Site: saxony
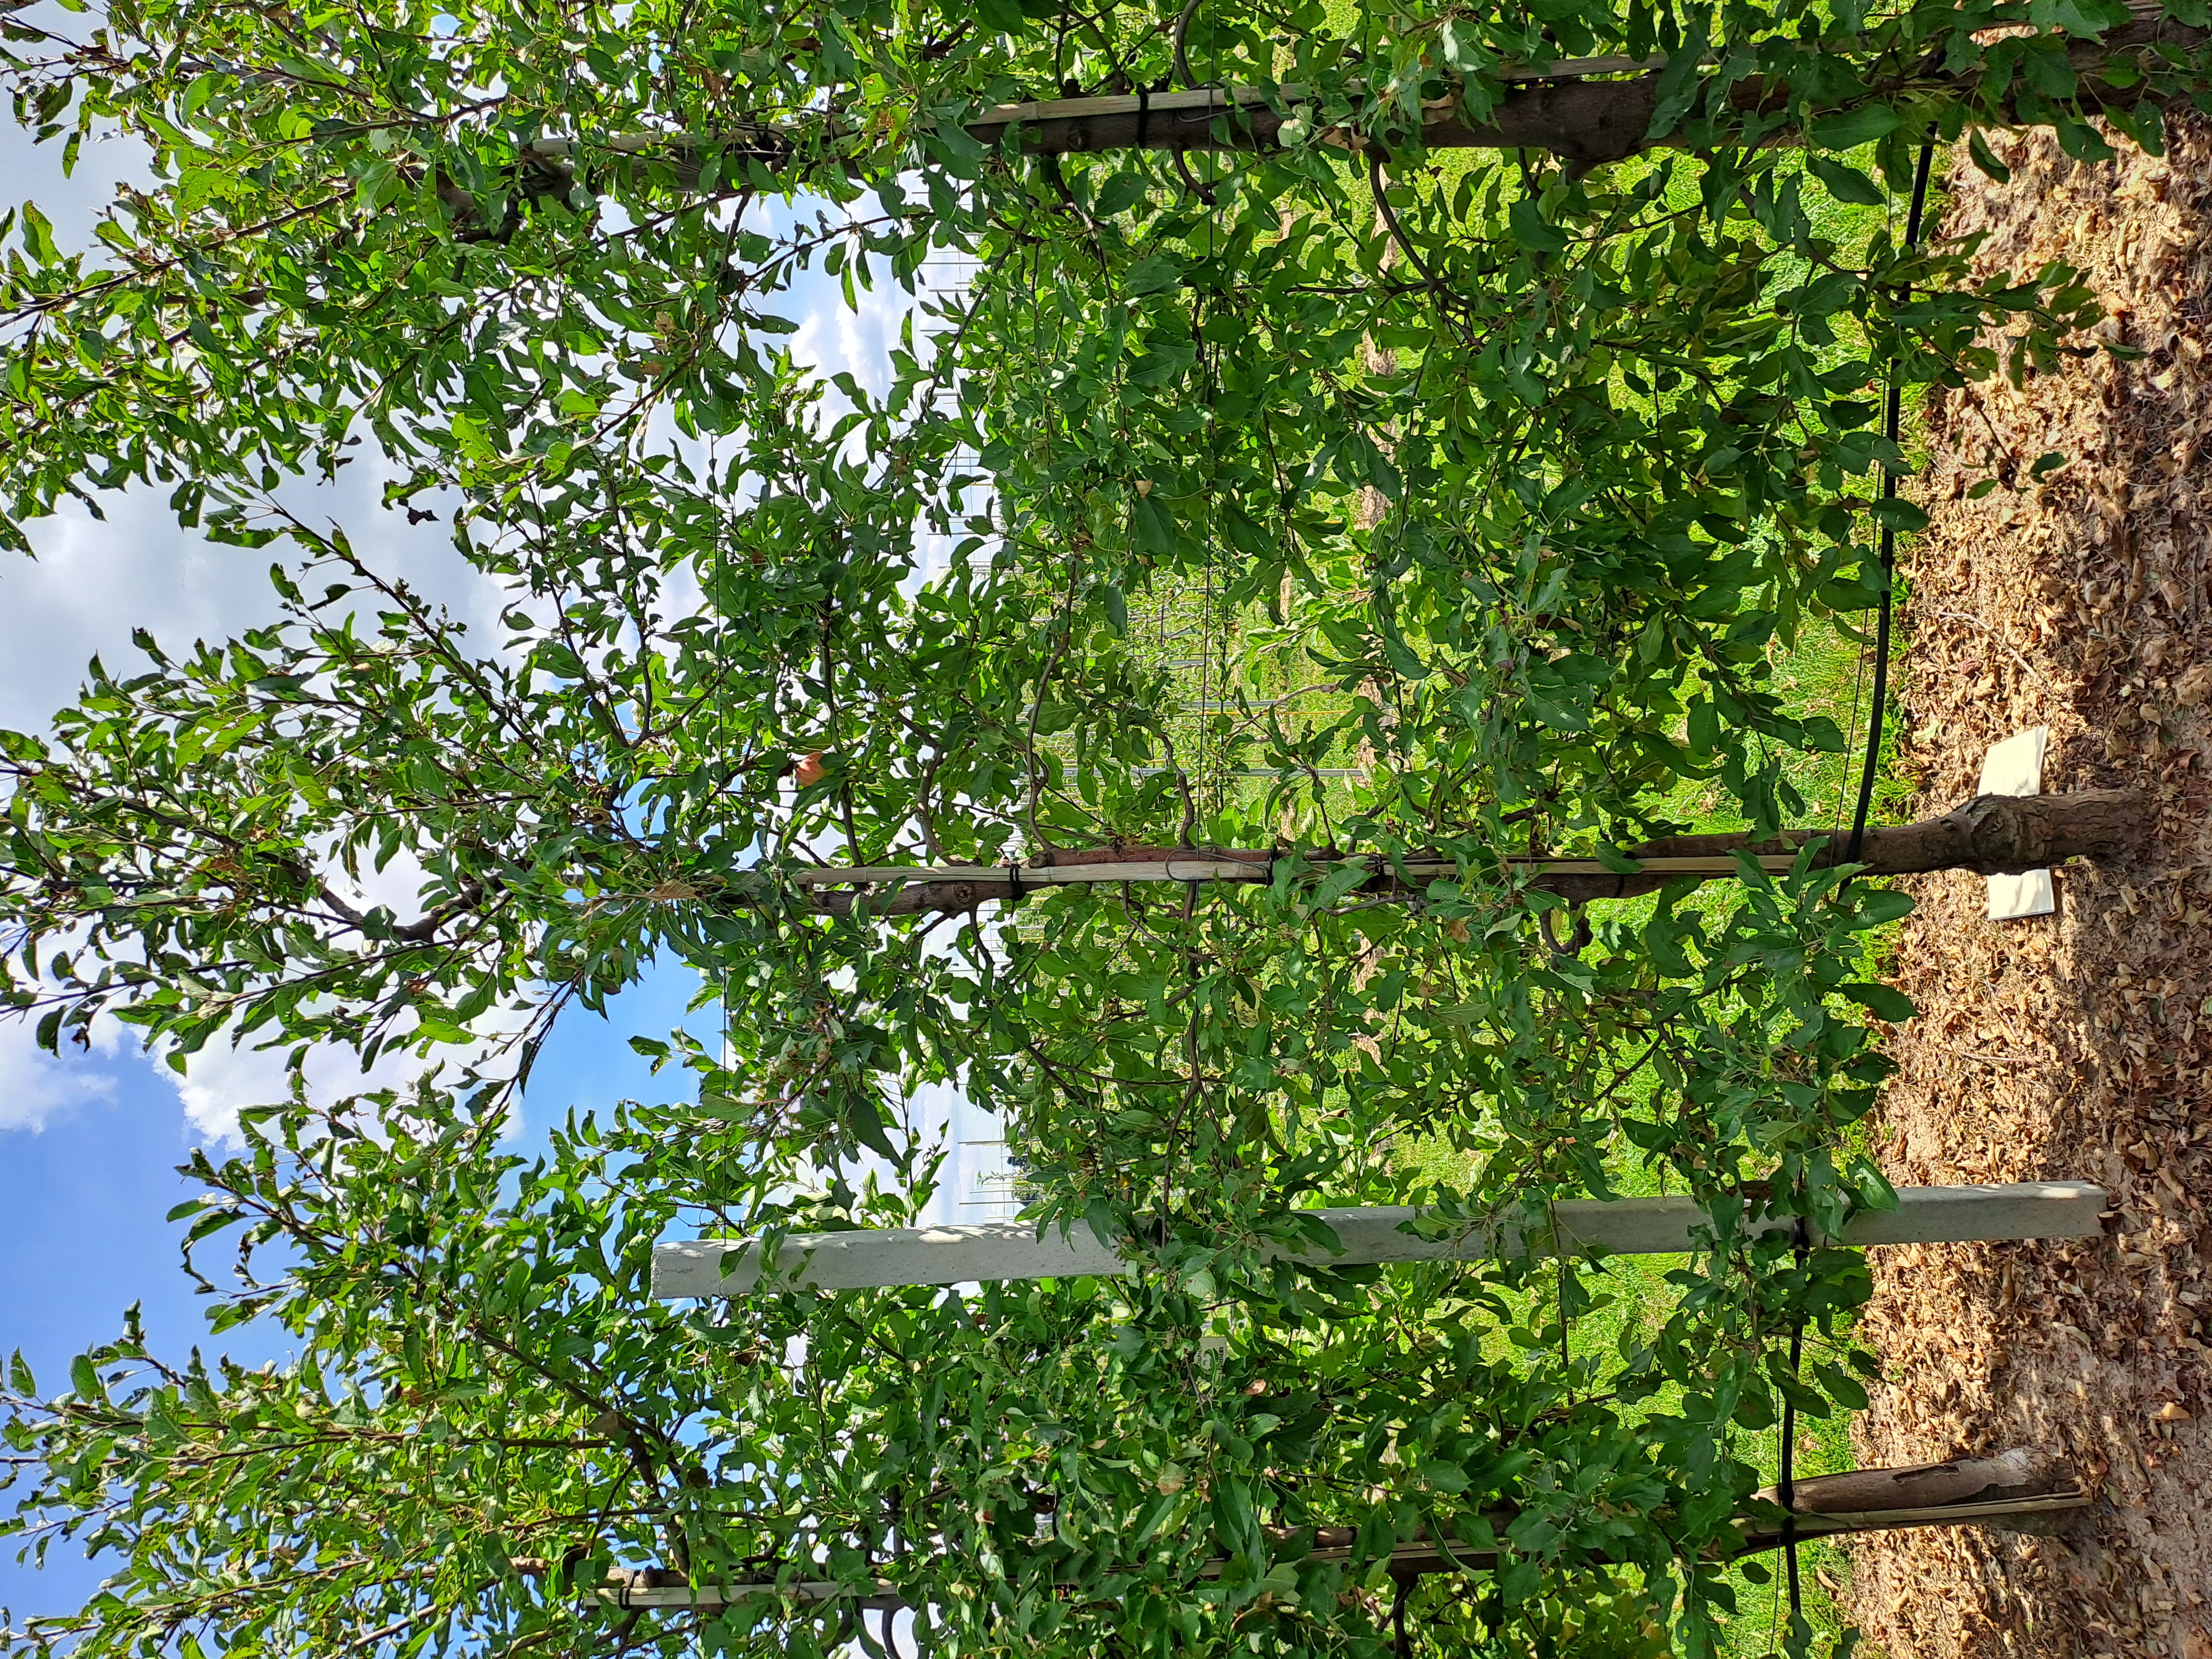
Growth stage (BBCH 85): Maturity of fruit and seed